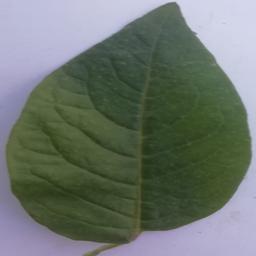
Label: Potato___Healthy